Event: Nepal Earthquake
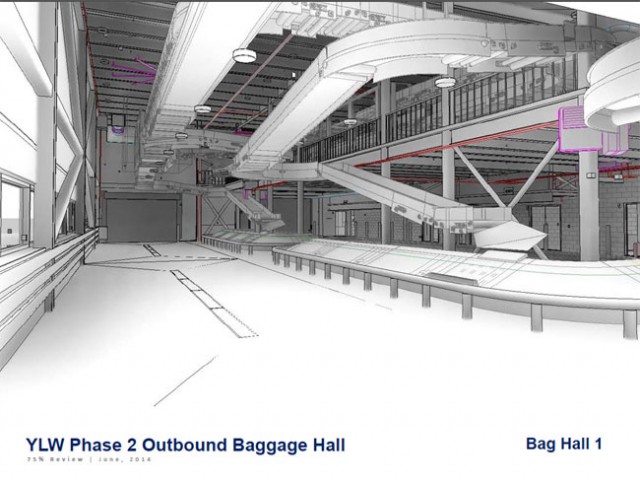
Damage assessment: no_damage